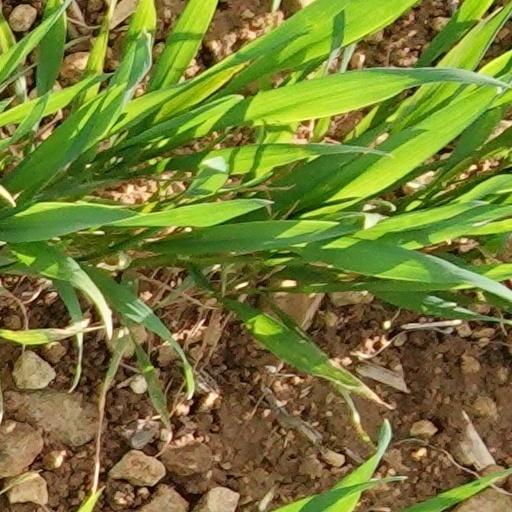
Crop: wheat